List of K-On! episodes

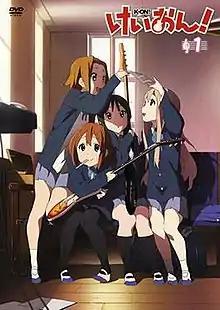
The cover of the first Japanese DVD compilation released by Pony Canyon on July 29, 2009.

The "K-On!" animated television series is based on the manga series of the same name written and illustrated by Kakifly. The episodes, produced by the animation studio Kyoto Animation, are directed by Naoko Yamada, written by Reiko Yoshida, and features character design by Yukiko Horiguchi who based the designs on Kakifly's original concept. The story follows four Japanese high school girls who join their school's light music club to try to save it from being abolished. However, they are the only four members of the club, one of which has no experience with guitar playing.